Market Street, Oxford

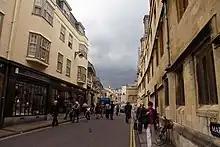
Market Street from the west end with Jesus College on the right

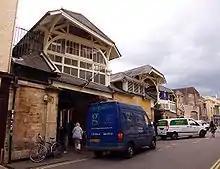
View of the Covered Market on the south side of Market Street

The street lies north of the Covered Market, a historic roofed market with permanent stalls that is still very much active today, and north of Lincoln College's Lincoln House accommodation complex. To the west is the major pedestrianised shopping street, Cornmarket Street, and to the east is Turl Street. On the north side of the street is Jesus College, one of Oxford University's historic colleges with its main entrance in the Turl.